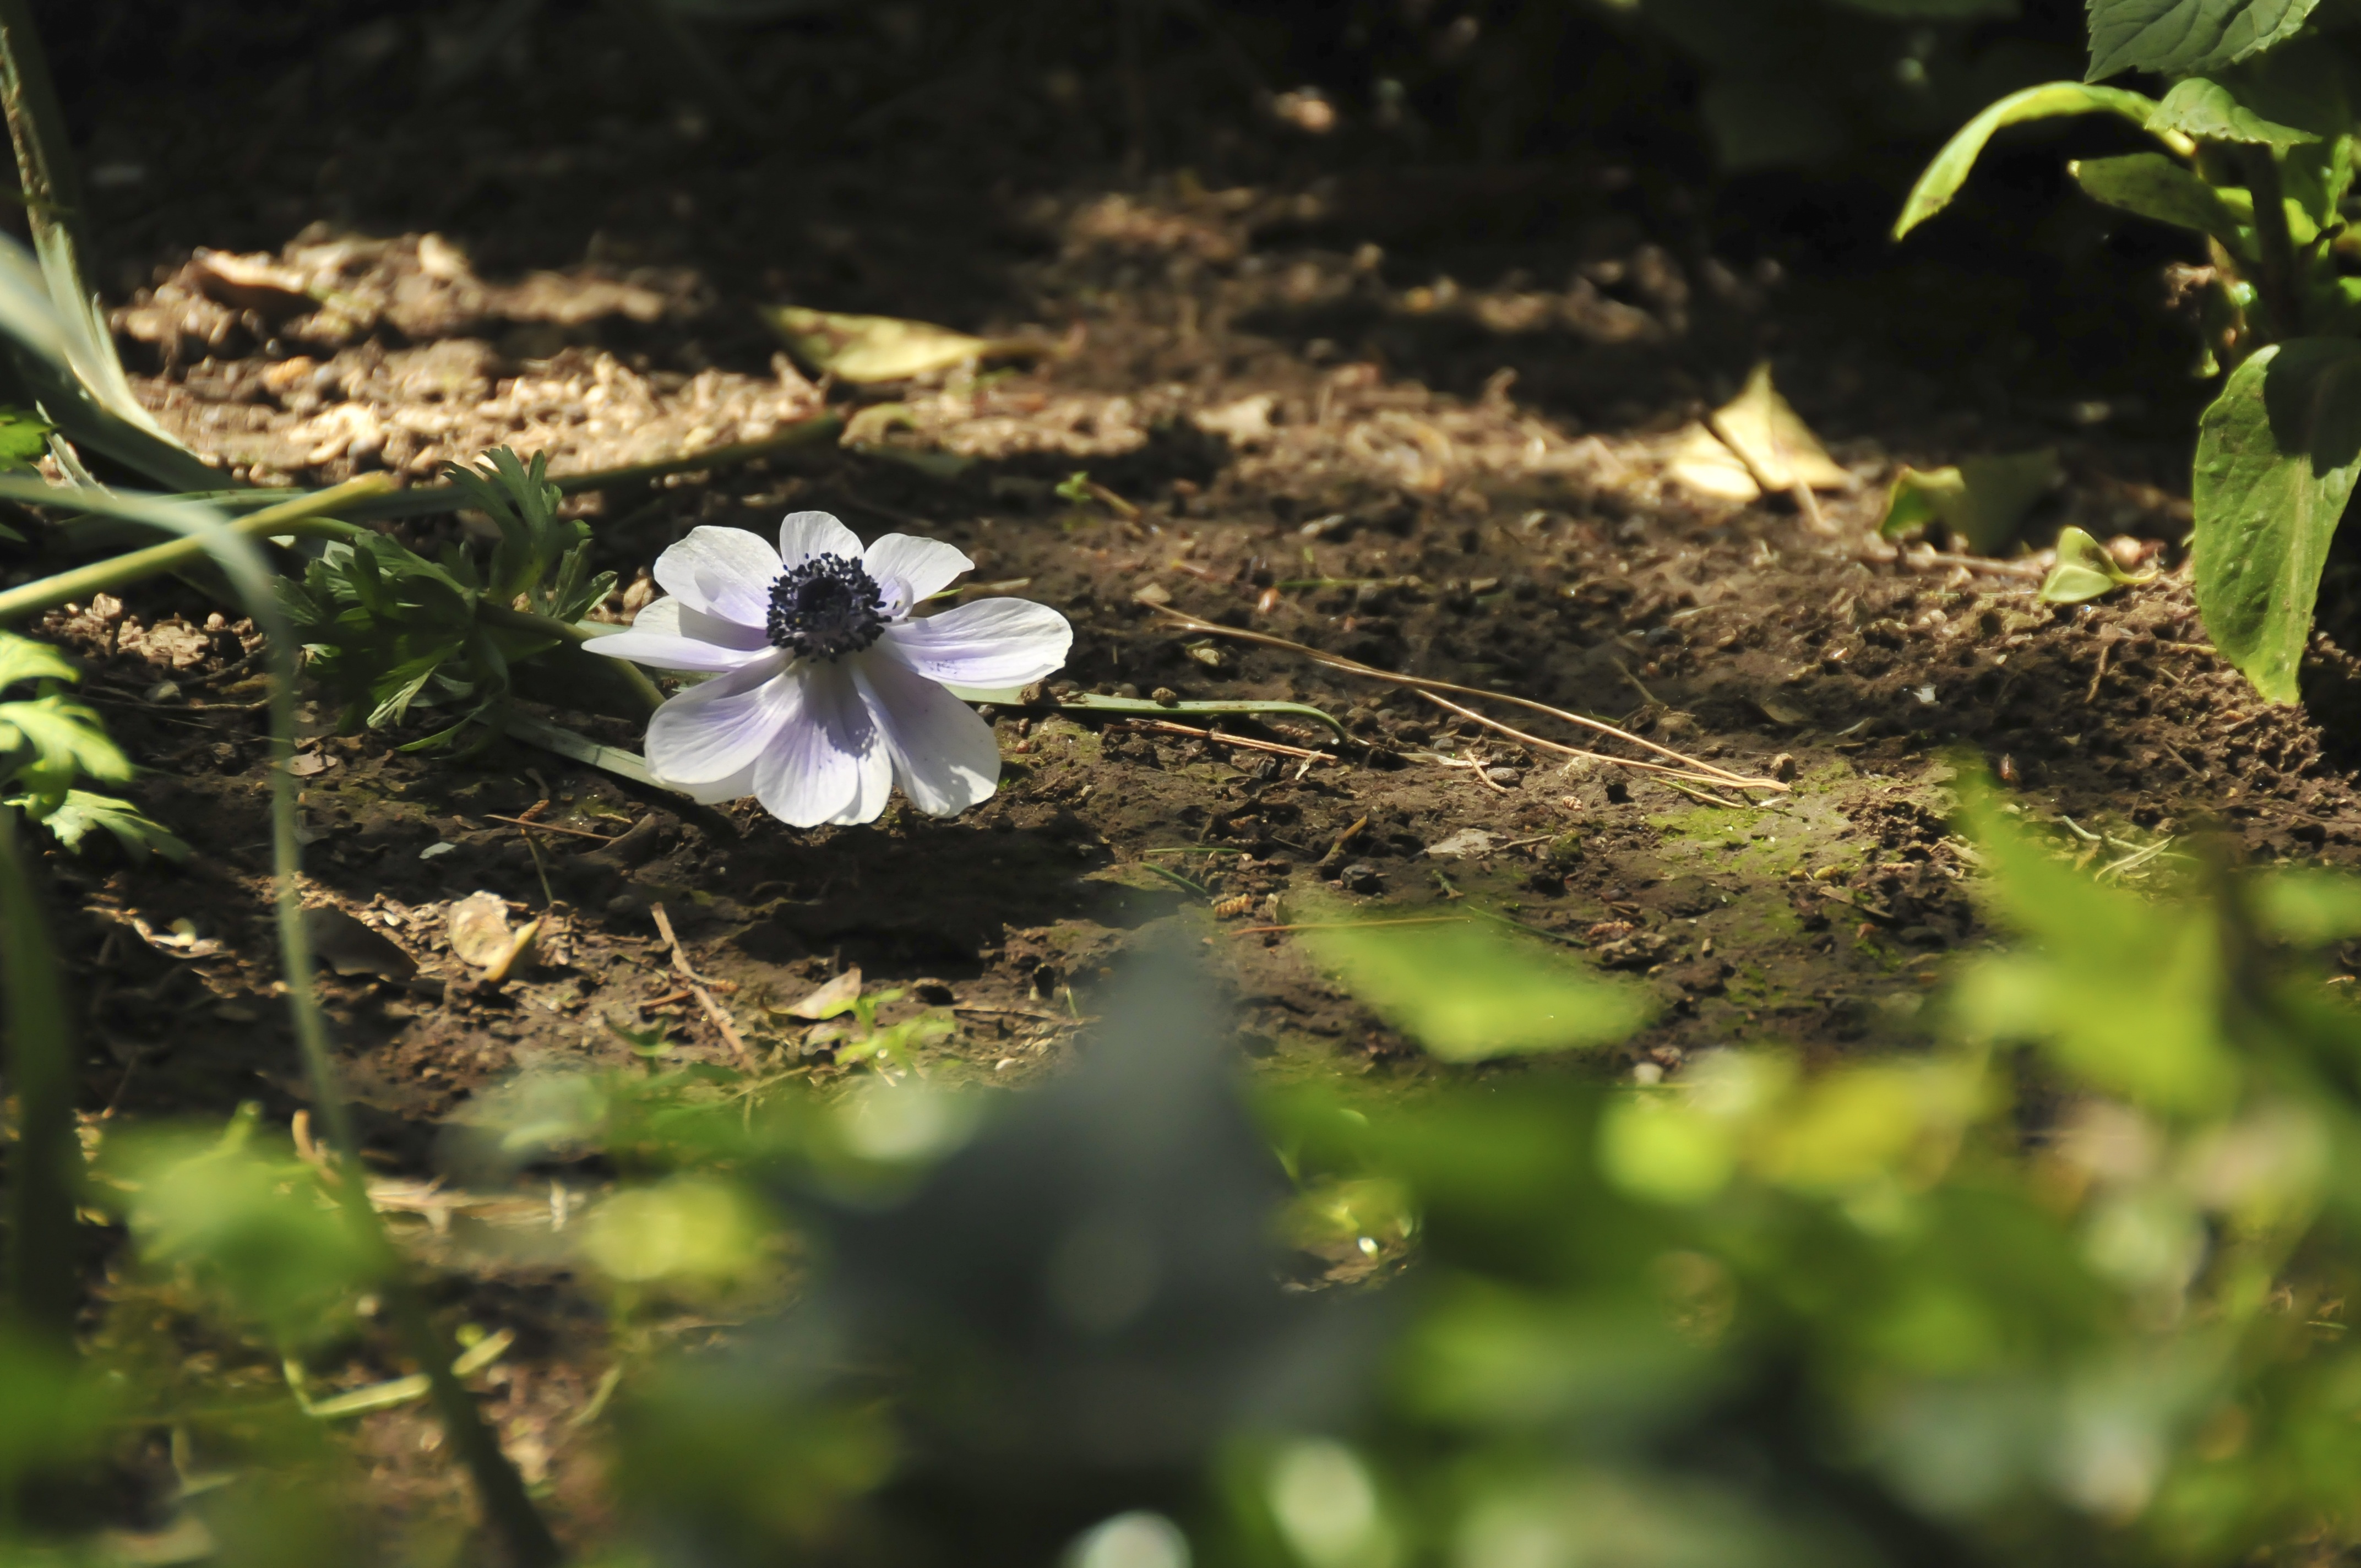
nature, grass, blossom, plant, sunlight, leaf, flower, alone, wildlife, green, autumn, botany, garden, flora, fauna, wildflower, violet, woodland, macro photography, flowering plant, land plant